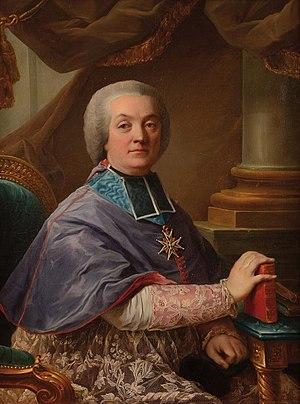
Cet article présente la liste des membres de l'Académie française, rangée par ordre chronologique de leur élection à chaque fauteuil. Cette liste est précédée d'une liste réduite portant uniquement sur les membres actuels et présentée successivement selon quatre modes de rangement : par ordre alphabétique, par numéro de fauteuil, par date d'élection et par date de naissance.
Armand de Roquelaure, connu aussi sous le nom de Jean-Armand de Bessuéjouls Roquelaure, est un évêque français.